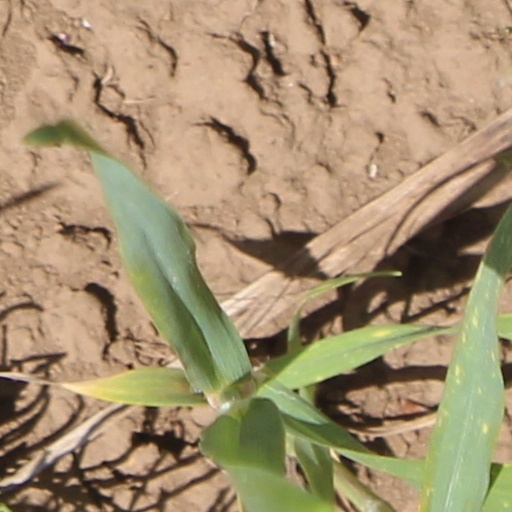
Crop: wheat